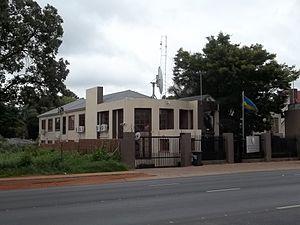
Haute commission du Rwanda à Preatoria
Voici les représentations diplomatiques du Rwanda à l'étranger: